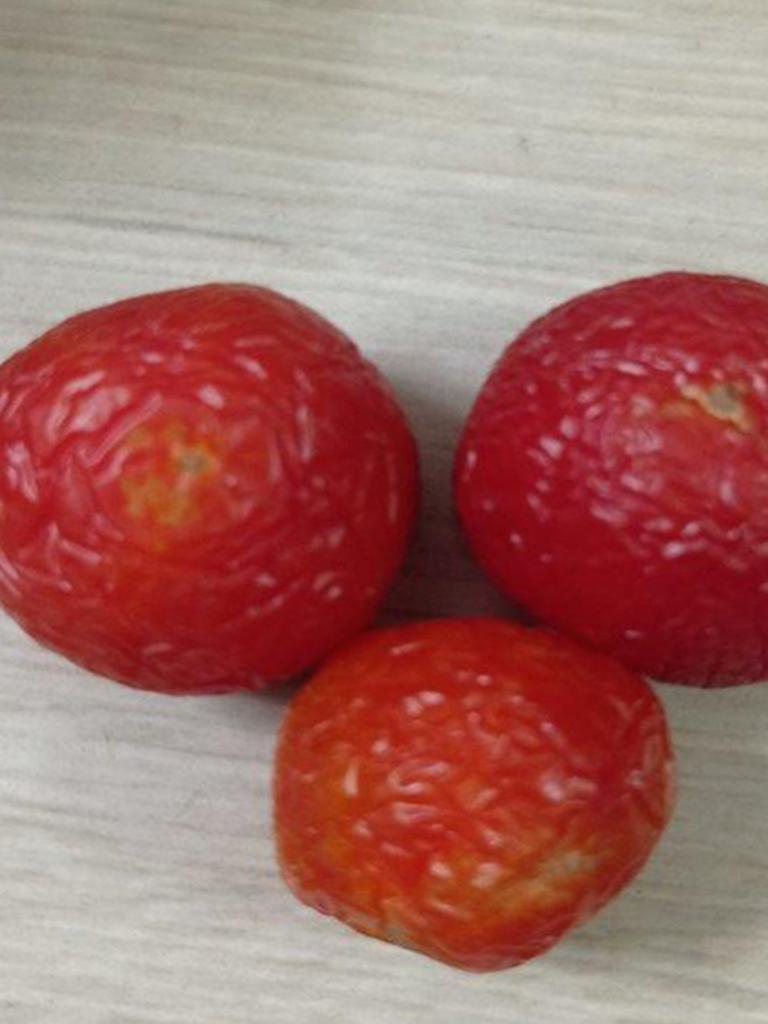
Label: Rotten